Illinois Freedom of Information Act

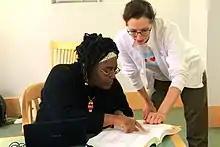

FOIA requires the disclosure of "public records", which includes records "pertaining to the transaction of public business, regardless of physical form or characteristics, having been prepared by or for, or having been or being used by, received by, in the possession of, or under the control of any public body". Records related to public funds, payrolls, arrest reports, and criminal records are also considered "public records".